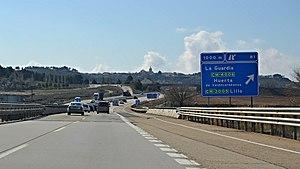
Lillo est une commune d'Espagne de la province de Tolède dans la communauté autonome de Castille-La Manche.